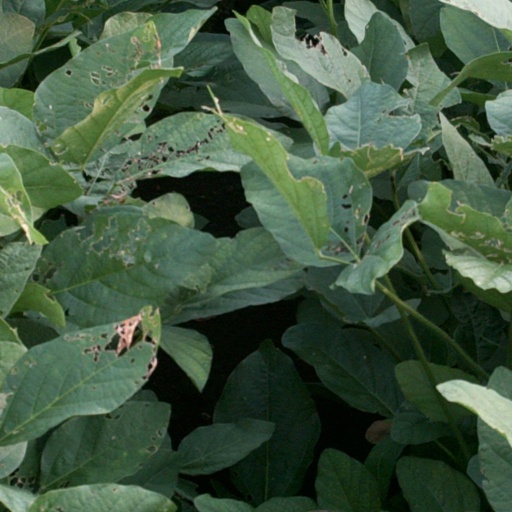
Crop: soybean